Liz Truss lettuce

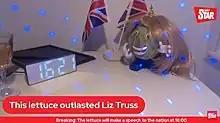
The "Daily Star" livestream on 20 October 2022, featuring the lettuce several hours after Liz Truss announced her resignation

On 14 October 2022, British tabloid newspaper the "Daily Star" began a livestream of an iceberg lettuce next to a framed photograph of Liz Truss, who was appointed prime minister of the United Kingdom the previous month. This act followed an opinion piece in "The Economist" that compared the expected brevity of Truss's premiership to the shelf life of a head of lettuce, with the October 2022 United Kingdom government crisis occurring weeks into her tenure and leading many political commentators to opine that Truss's resignation was imminent. She announced her resignation as prime minister on 20 October 2022 having served just 49 days in office, the shortest tenure in British history, before the lettuce had wilted; the "Daily Star" subsequently declared the lettuce "victorious" over Truss.